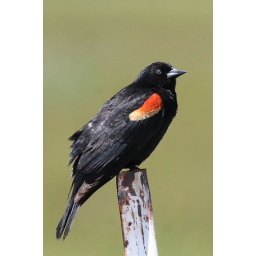
The Sierra Valley birds show some yellow in their wing, unlike the &amp;quot;Bicolored&amp;quot; birds of the West Coast.